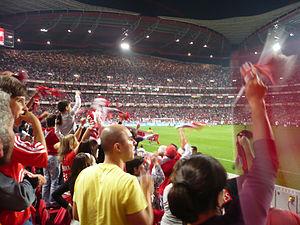
Javier Pedro Saviola Fernández, né le 11 décembre 1981 à Belgrano, est un footballeur international argentin qui évoluait au poste d'attaquant.